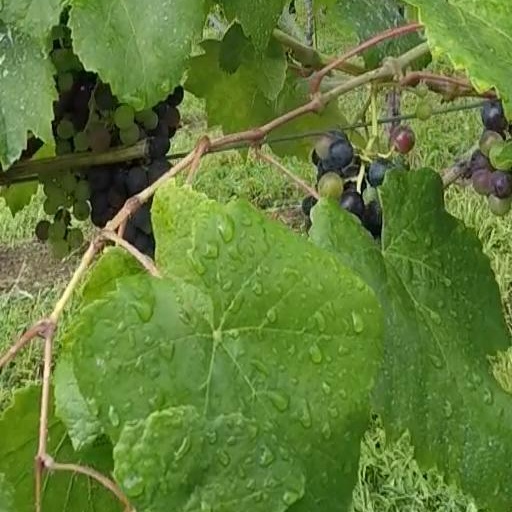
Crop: grape